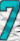
Number: 7